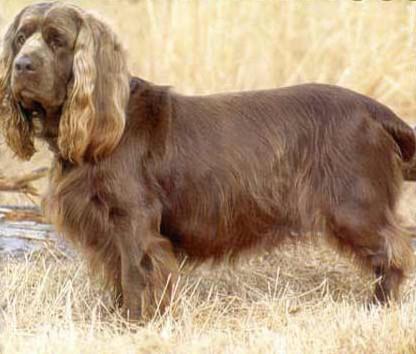
Sussex_spaniel